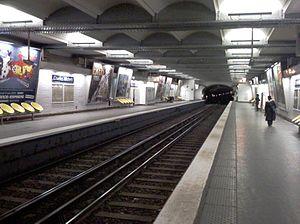
Les quais de la station Charles Michel, sur la Ligne 10 du métro de Paris
La ligne 10 du métro de Paris est une des seize lignes du réseau métropolitain de Paris. Son parcours traverse d'est en ouest les quartiers situés sur la rive gauche de la Seine dans la moitié sud de Paris, ainsi que le quartier d'Auteuil et la ville de Boulogne-Billancourt, reliant les stations Gare d'Austerlitz à Boulogne - Pont de Saint-Cloud.
La liste des stations du métro de Paris propose un aperçu des stations actuellement en service, fermées ou autres, du métro de Paris, en France. Le métro a ouvert en 1900 et comprend 302 stations et 383 points d'arrêt, depuis le 23 mars 2013. Les stations fermées ne sont pas comptées dans le total.
Charles Michels est une station de la ligne 10 du métro de Paris, située dans le 15ᵉ arrondissement de Paris.